Henry Keep (American football)

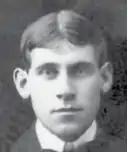

Henry Keep (July 19, 1872 – December 1965) was an American college football and track and field coach. He served as the first head football coach at Michigan Agricultural College, now known as Michigan State University, from 1897 to 1898, compiling a record of 8–5–1. He served as the school's football and track coach while also attending the college as an engineering student. Keep was a student at the University of Michigan during the 1893–94 academic year before transferring to Michigan Agricultural. As of 1901, he was working for the George Fuller & Co. in New York. Keep and his wife, Esther Maude Durgin had a daughter, Margaret in 1914 in Bellefonte, Pennsylvania. He also later worked for the Carnegie Steel Company in Pittsburgh.